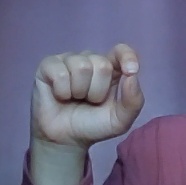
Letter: fa